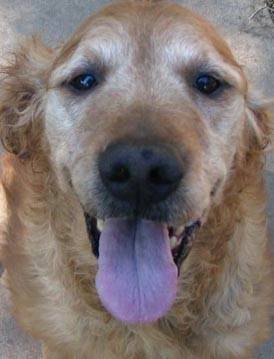
Label: dog